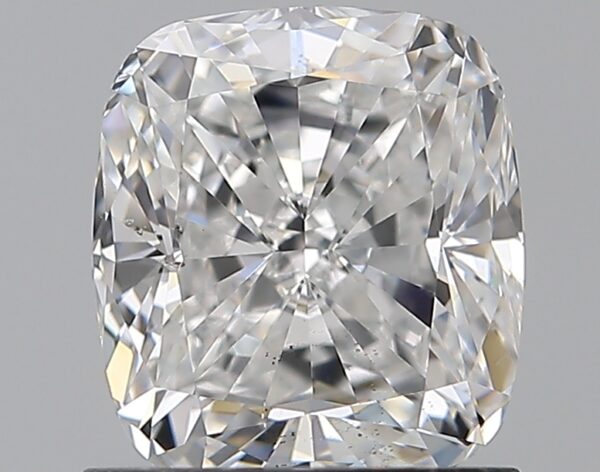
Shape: cushion
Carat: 1.2
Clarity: VS2
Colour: E
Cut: EX
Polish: EX
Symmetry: EX
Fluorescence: N
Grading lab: GIA
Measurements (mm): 6.46 x 5.8 x 3.91